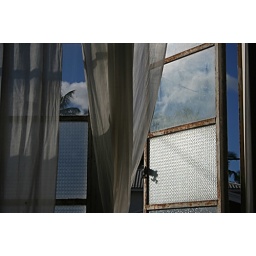
Reflections of the beautiful sky glimpsed in the old window